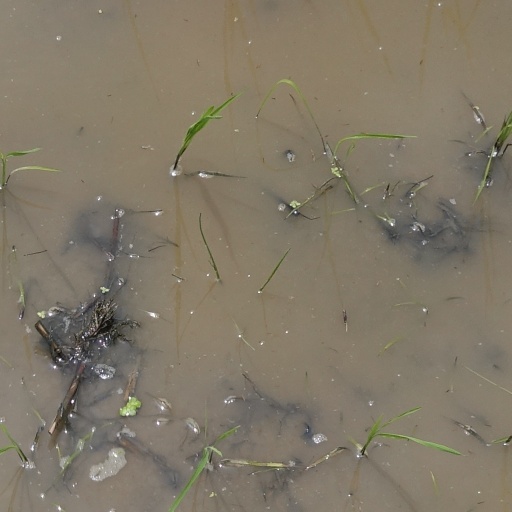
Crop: rice